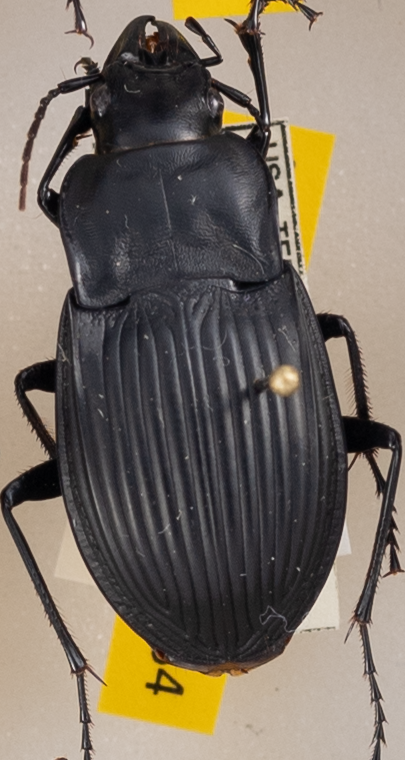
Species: Dicaelus dilatatus
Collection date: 2019-05-28
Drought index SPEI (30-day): -0.17
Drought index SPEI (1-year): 2.09
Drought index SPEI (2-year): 2.09